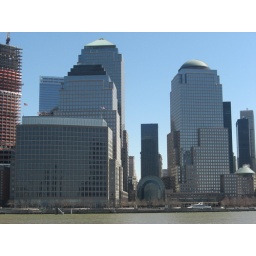
The towers stood directly behind those two big buildings and were over twice as tall.